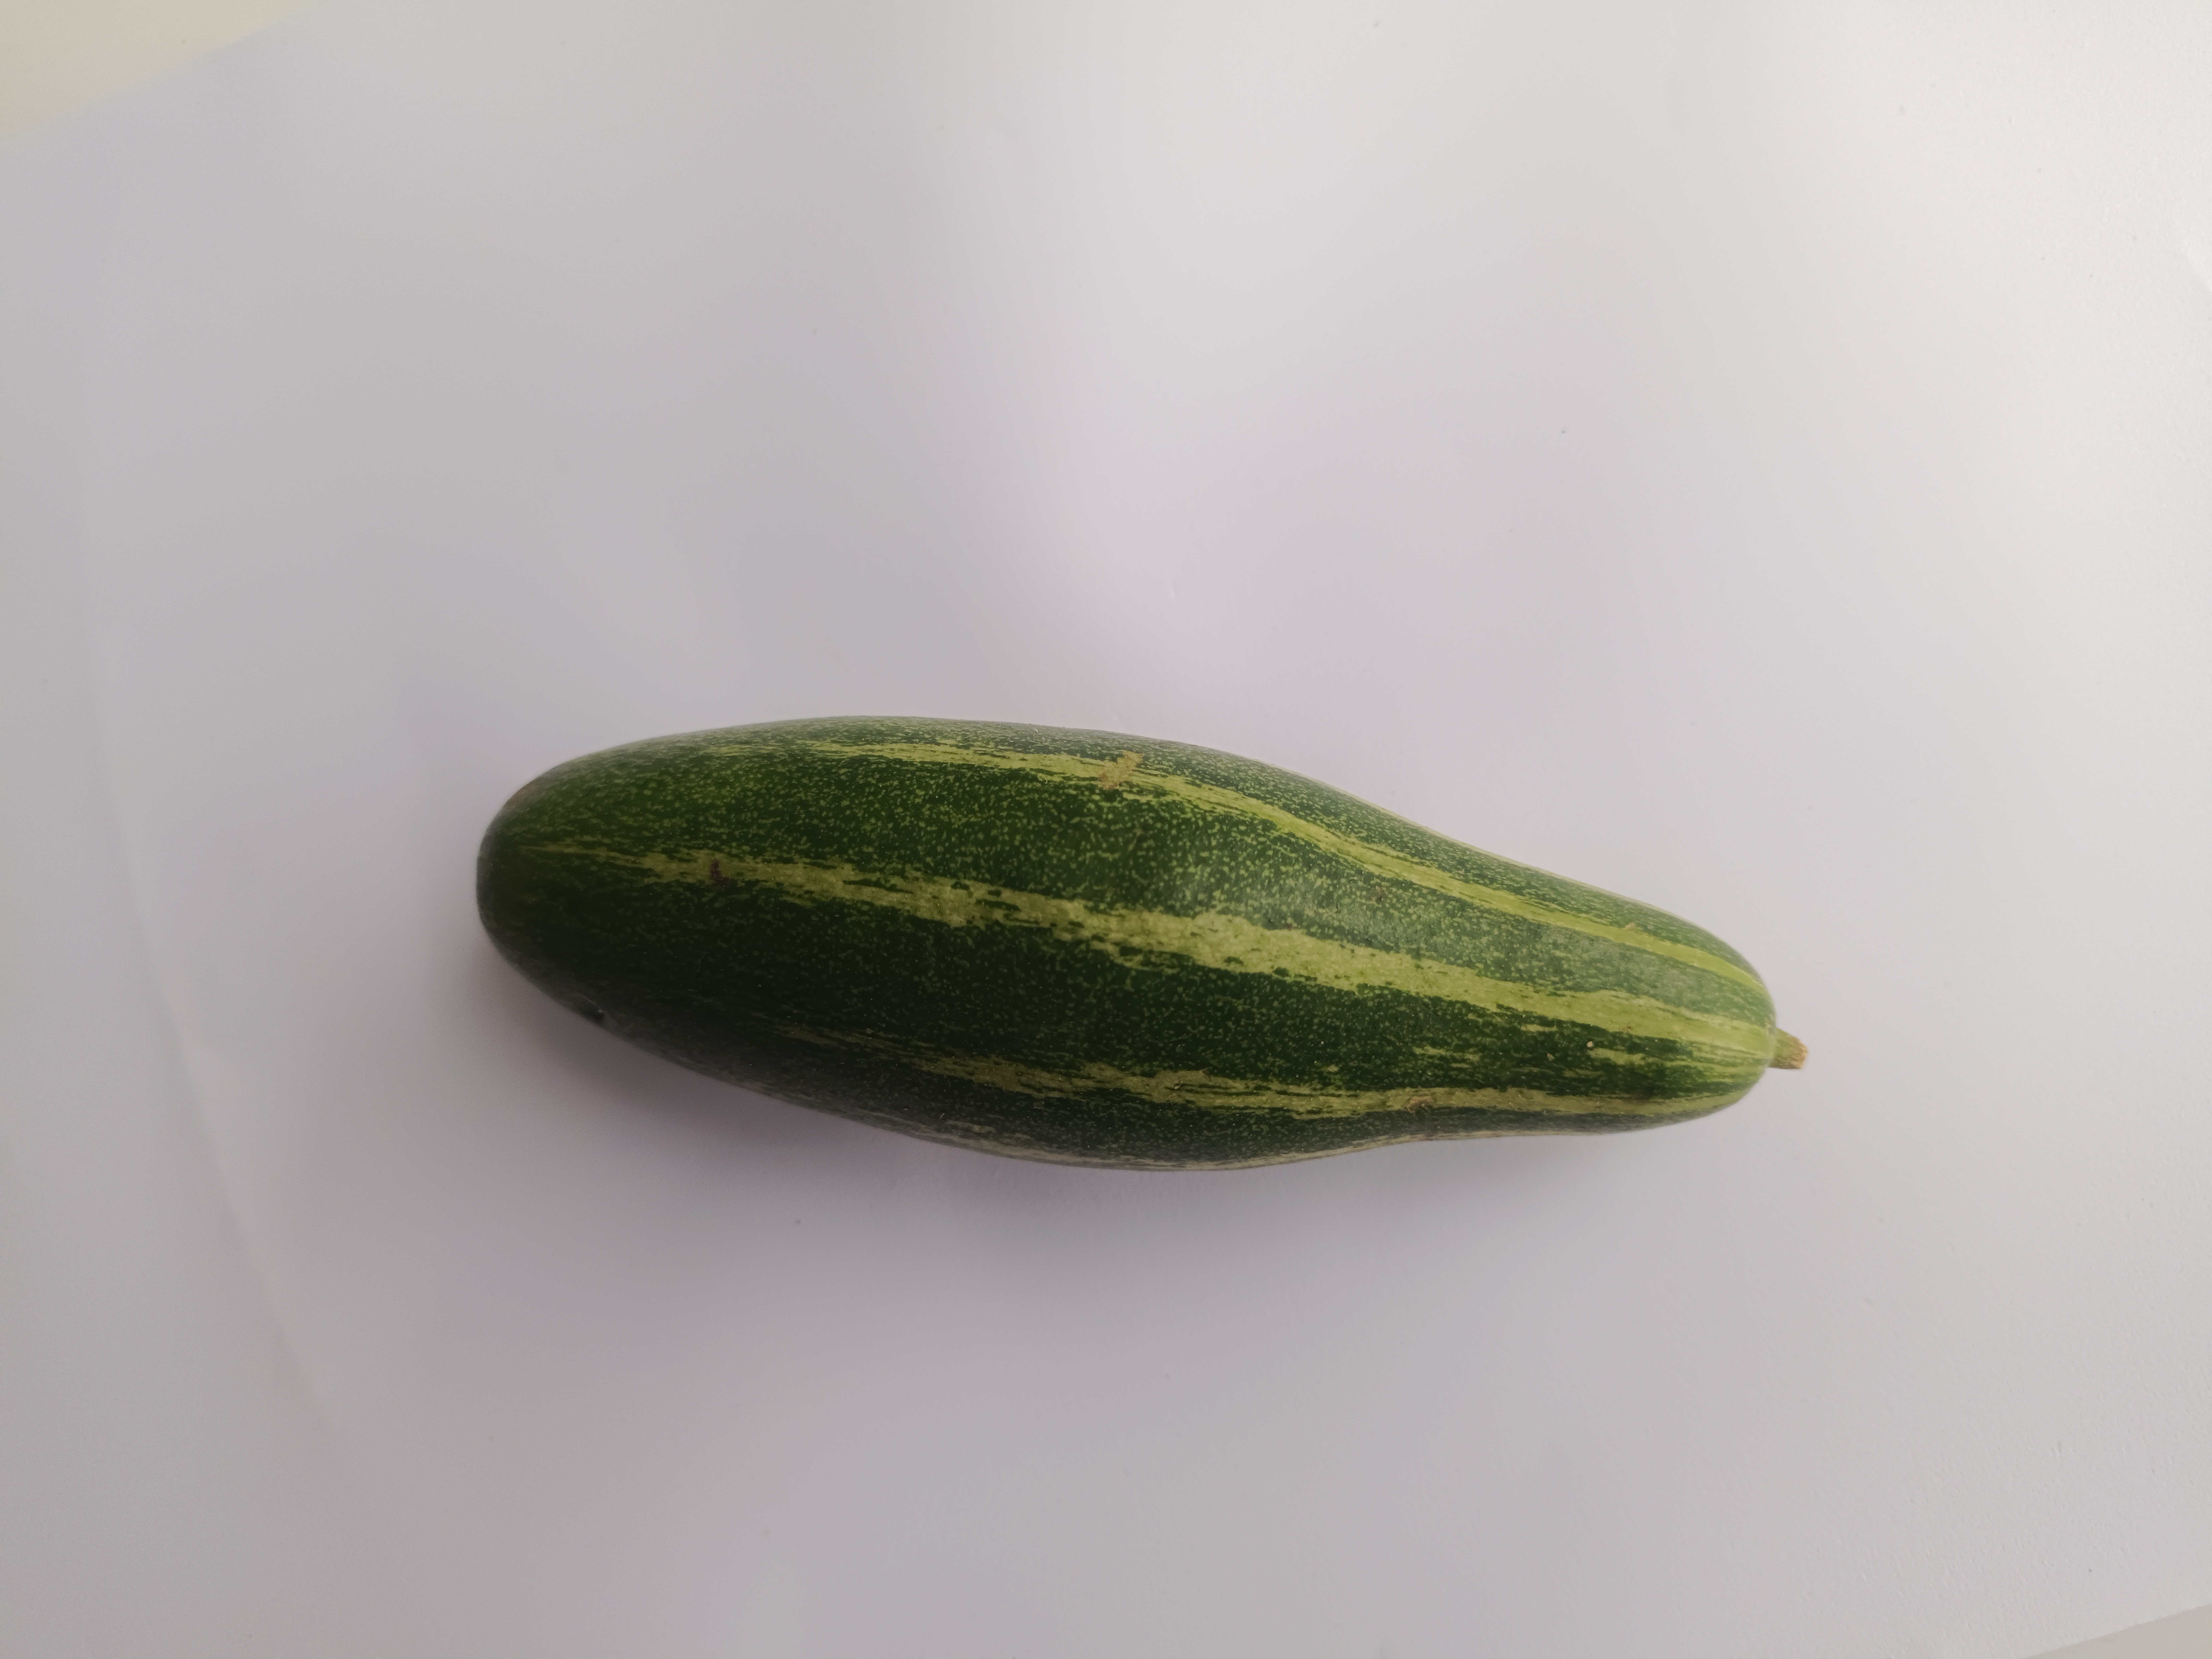
Label: Trichosanthes dioica